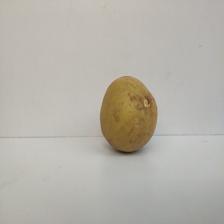
Size: Large